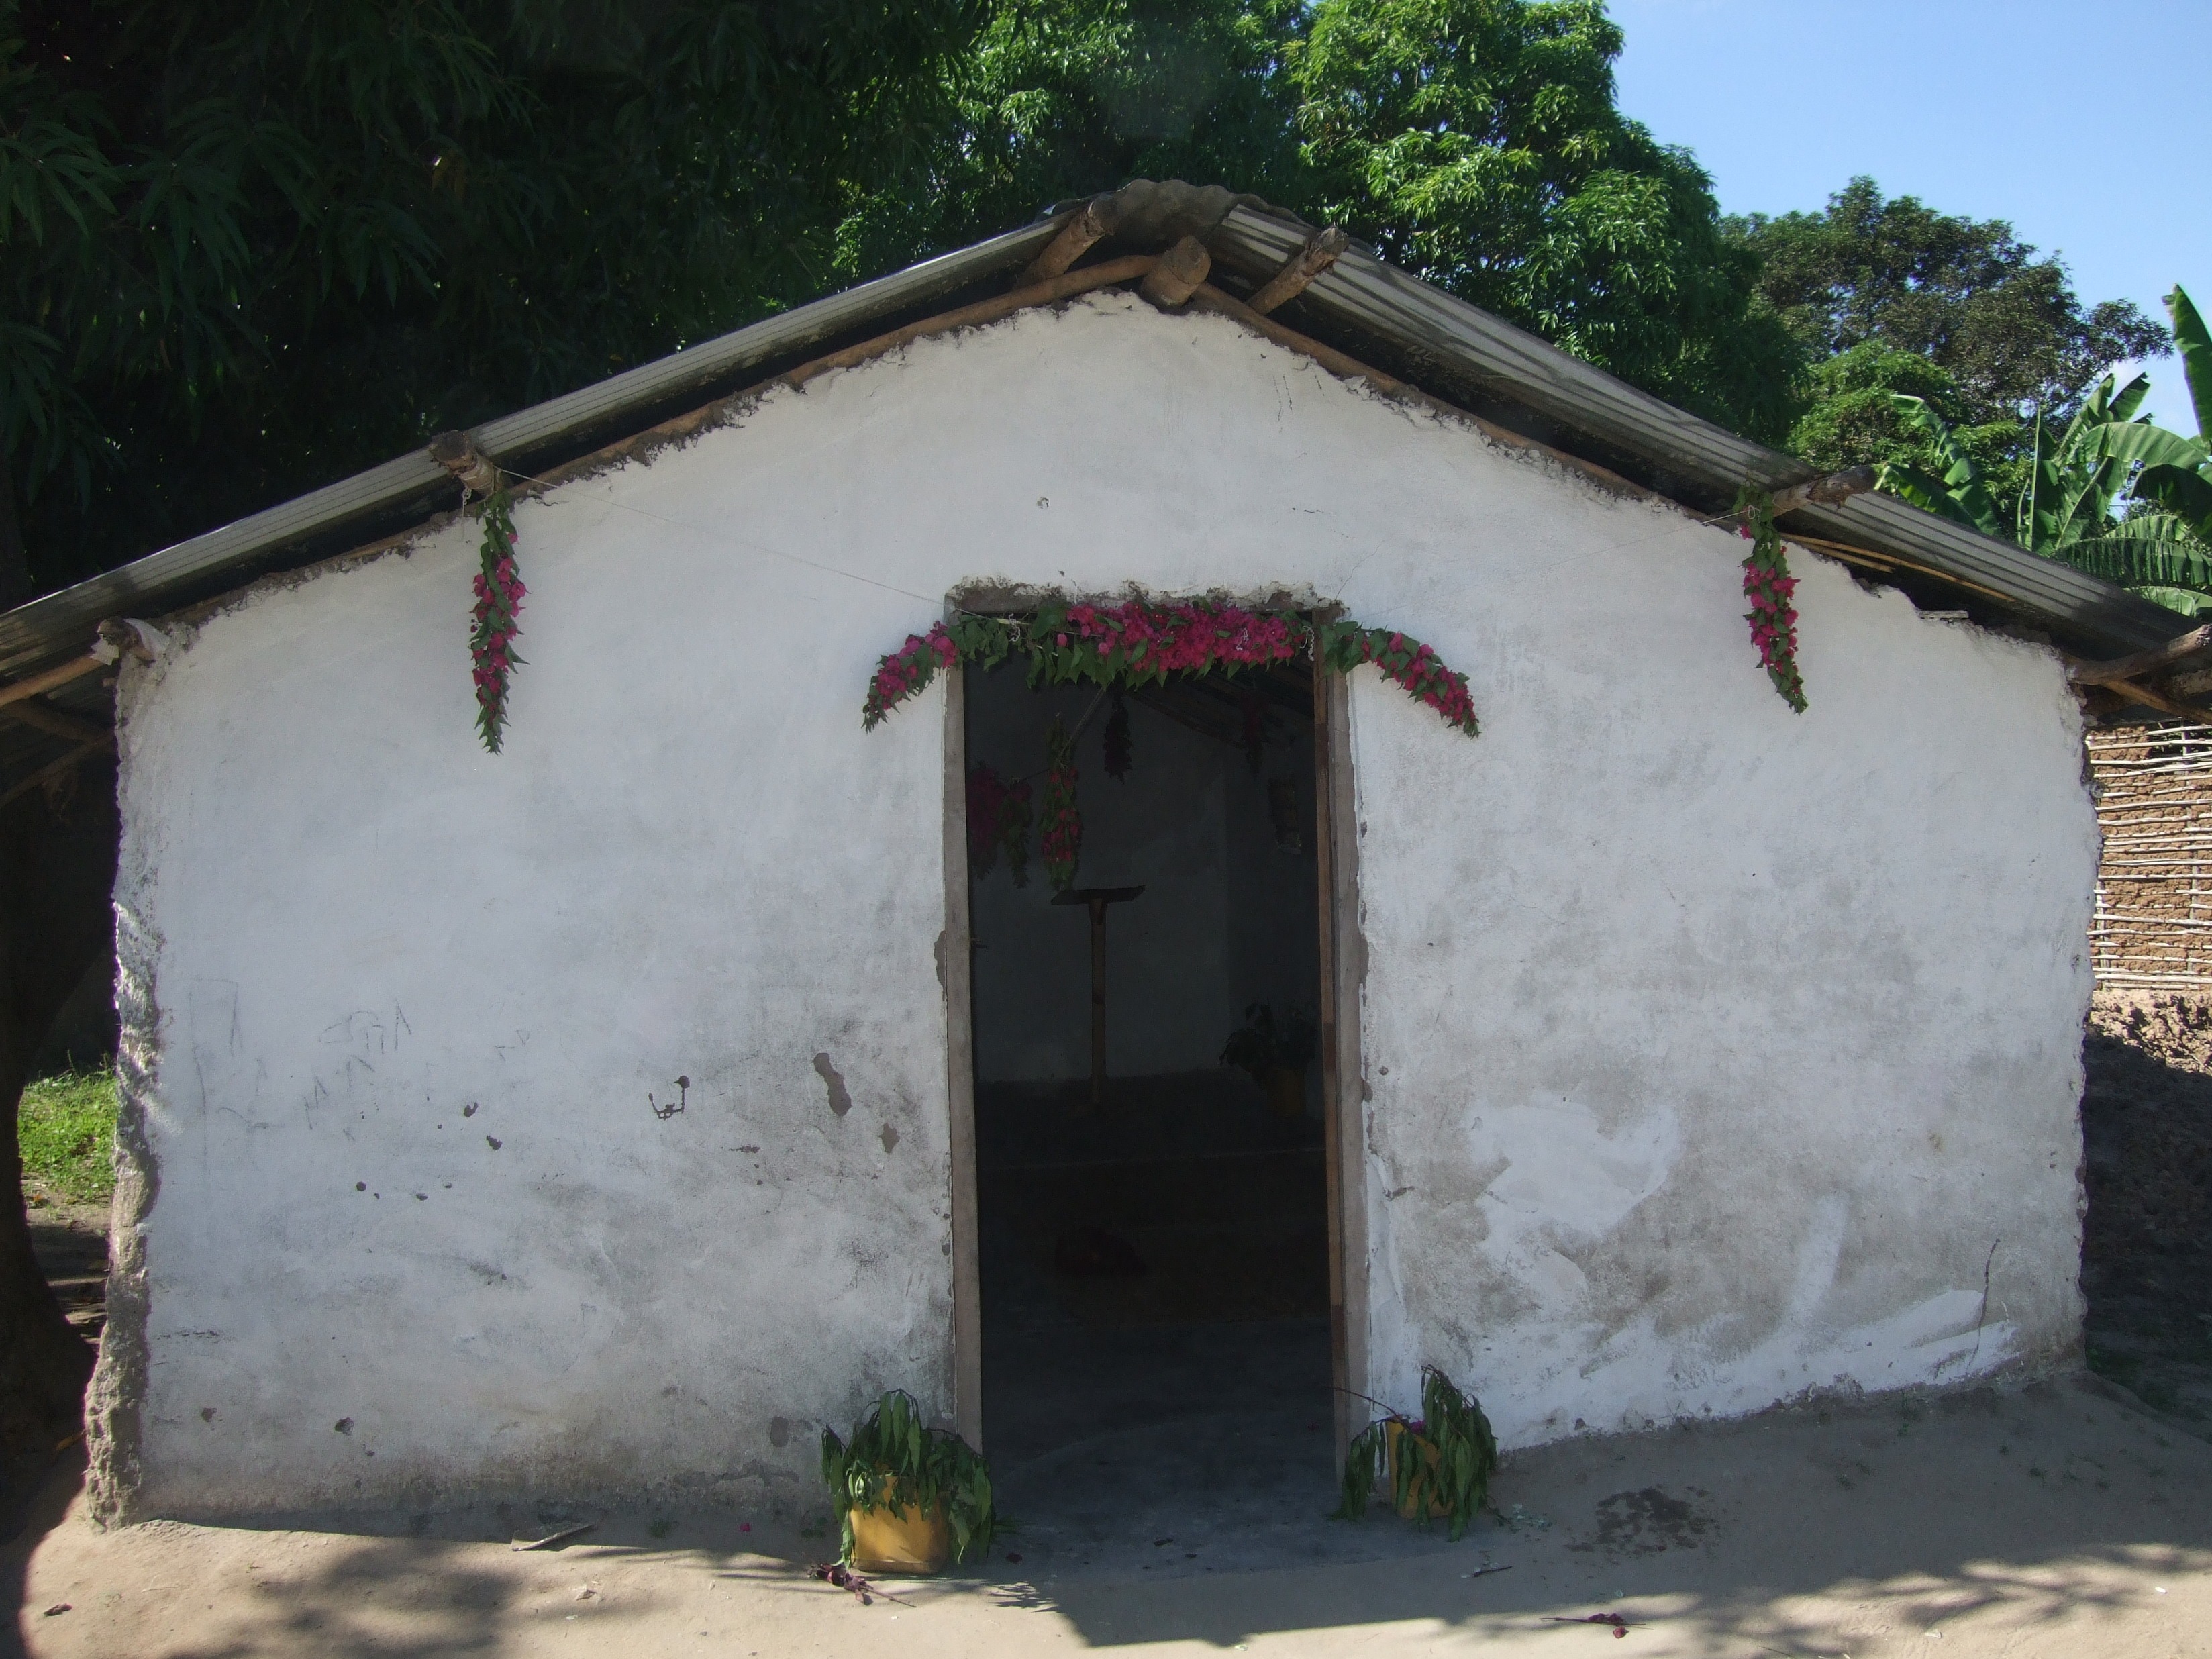
white, house, building, home, wall, village, cottage, chapel, door, houses, shrine